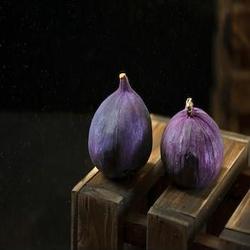
Label: Fig